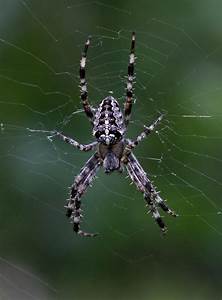
Label: spider